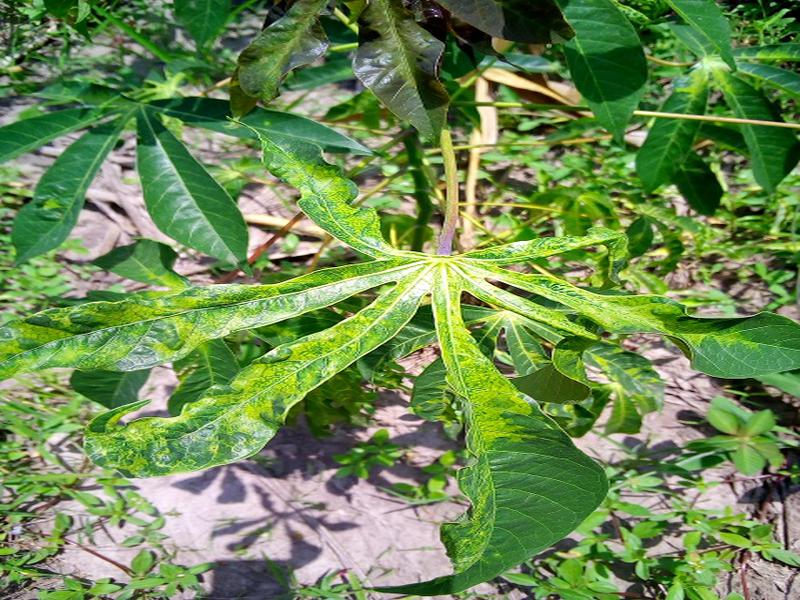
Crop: cassava
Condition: mosaic_disease